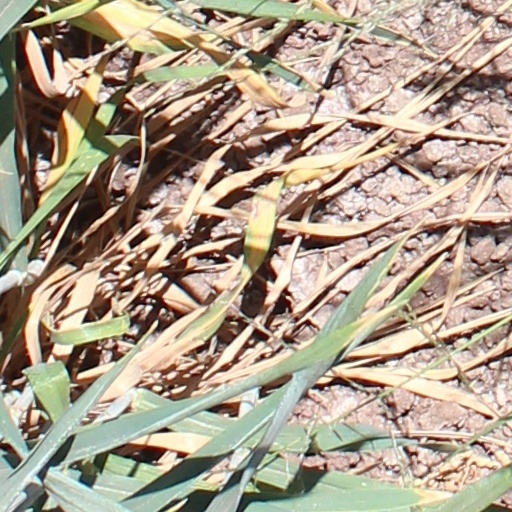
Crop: wheat